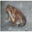
Label: frog